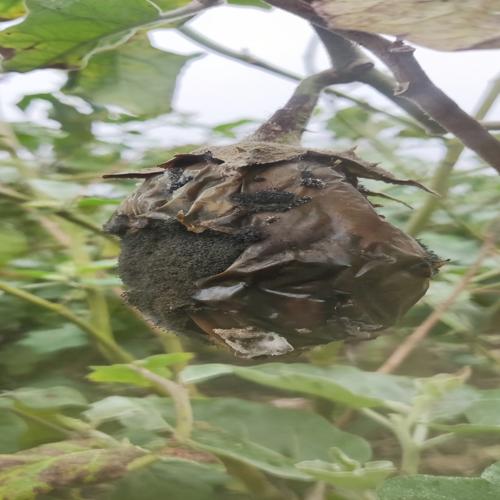
Label: Wet Rot